Answer in natural language. Which point is closer to the camera taking this photo, point B  or point C? Choose between the following options: B or C
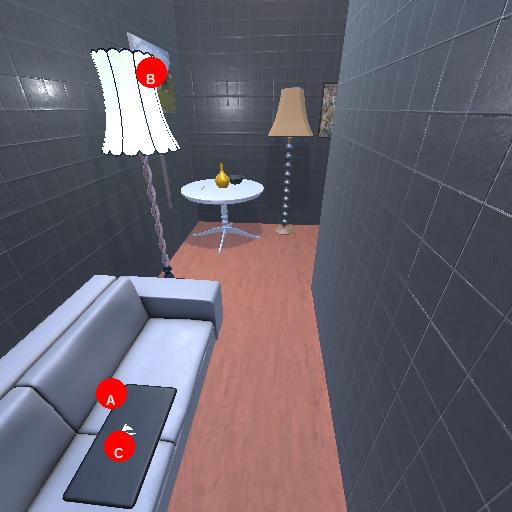
<answer>C</answer>